Chung Ling High School

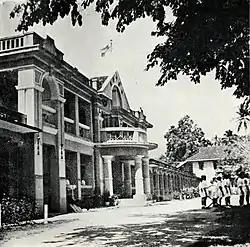
The campus, 1948

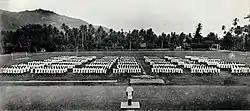
Roll call of all students, 1948

Japan officially accepted the terms for unconditional surrender on 15 August 1945. Allied reoccupation of Malaya began on the following month. Under Operation Jurist, Penang was formally reoccupied by the British on 2 September, the first in Malaya. David Chen returned to Penang on 15 September 1945 and gathered seven former staffs of Chung Ling on 23 September to discuss about reconstructions. On 15 October 1945, former students were open to registration to return to their studies. Preparations were complete by 31 October. A staff meeting was made on 2 November 1945, and a reopening ceremony was conducted on the 11th. Another ceremony was made on 8 December, and on 10 December 1945, classes resumed for the first time since the outbreak of the war in 1941. There were 847 students and 45 staffs upon the reopening of the school, exceeding expectations by the staffs which placed estimations at "only 500 to 600 students". By August 1946, the number had swelled to 1,323 with 320 boarding students, including foreign nationals as far as the Dutch East Indies and Burma, as well as 61 staffs. A census, dated February 1948, lists the school's official student count at 1,334. The record number of students came as a surprise, where it caused a major shortage in equipment, furniture, and classrooms. The need for a larger campus became dire once more, and in 1948 upon charity and donations 16 more classrooms in two separate buildings were constructed.